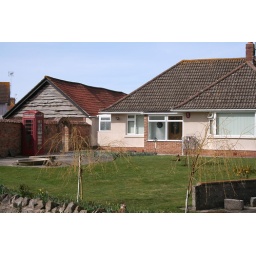
An old phone box that has found a home in someones garden. I wonder if they ever use it.